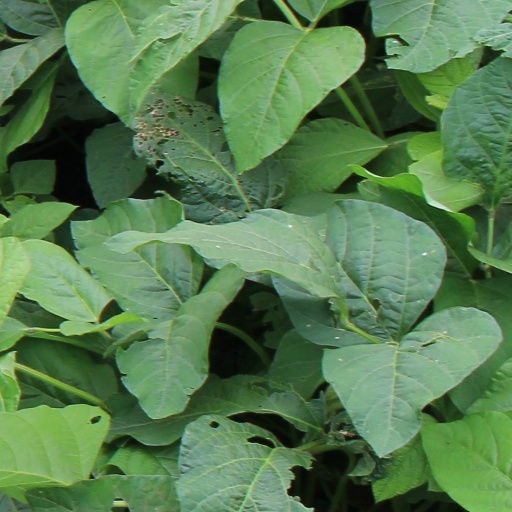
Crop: soybean